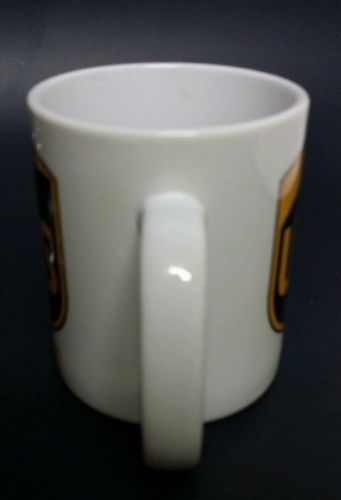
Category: mug